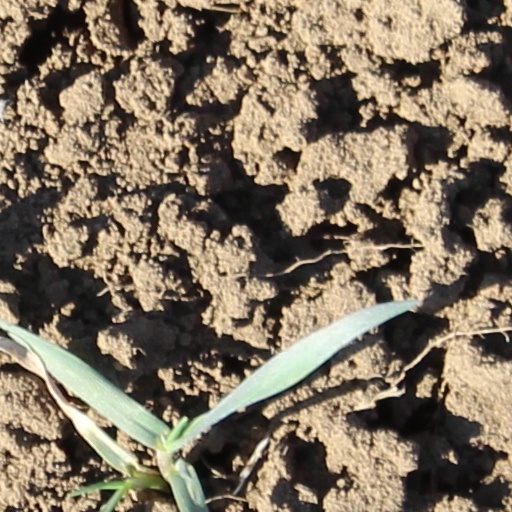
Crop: wheat